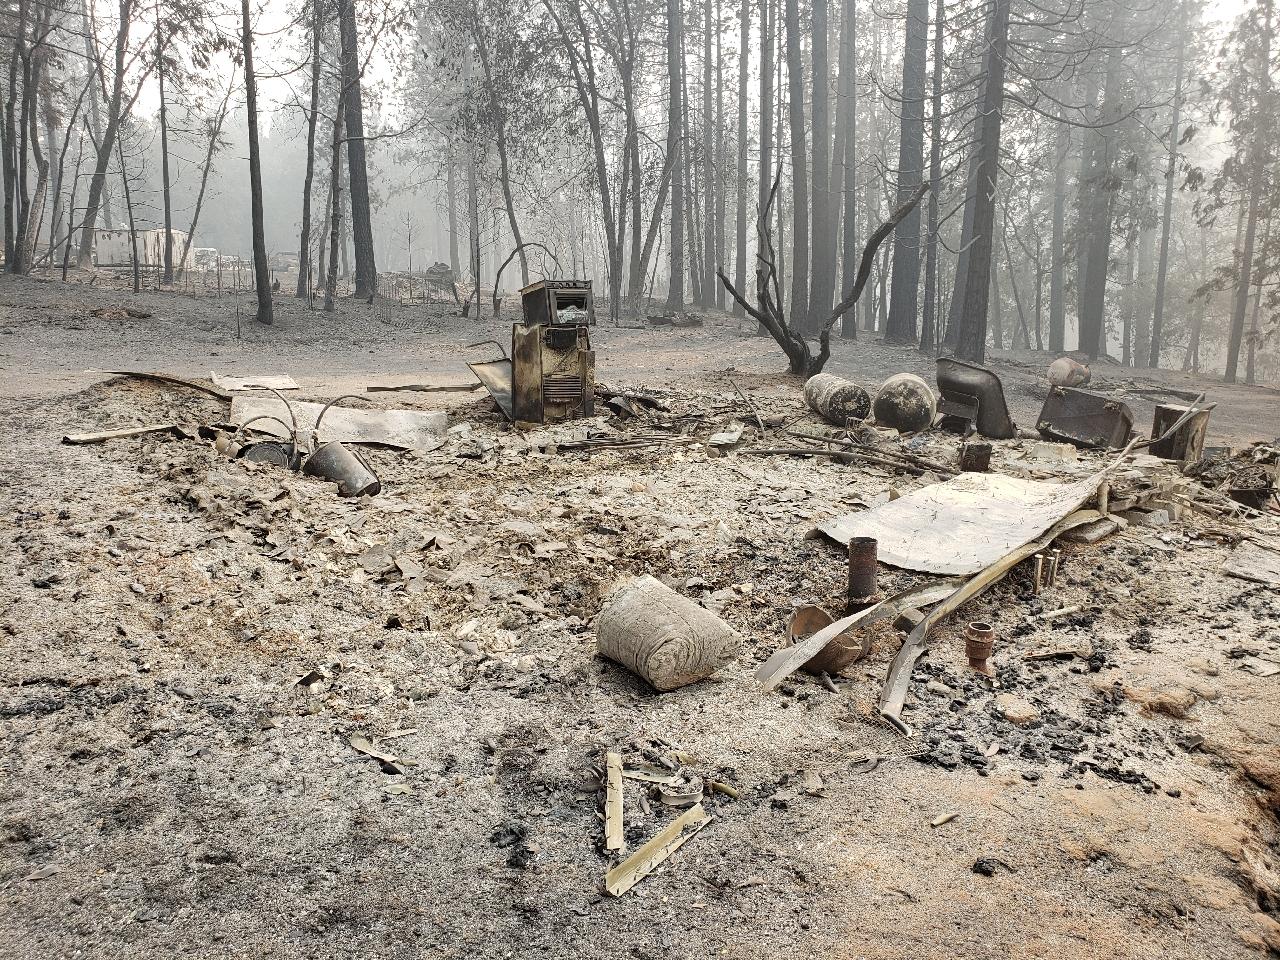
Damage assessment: destroyed